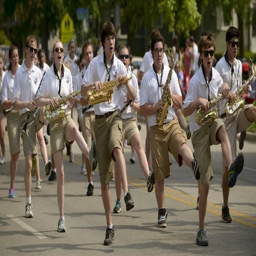
musical genre performs while marching in the parade .